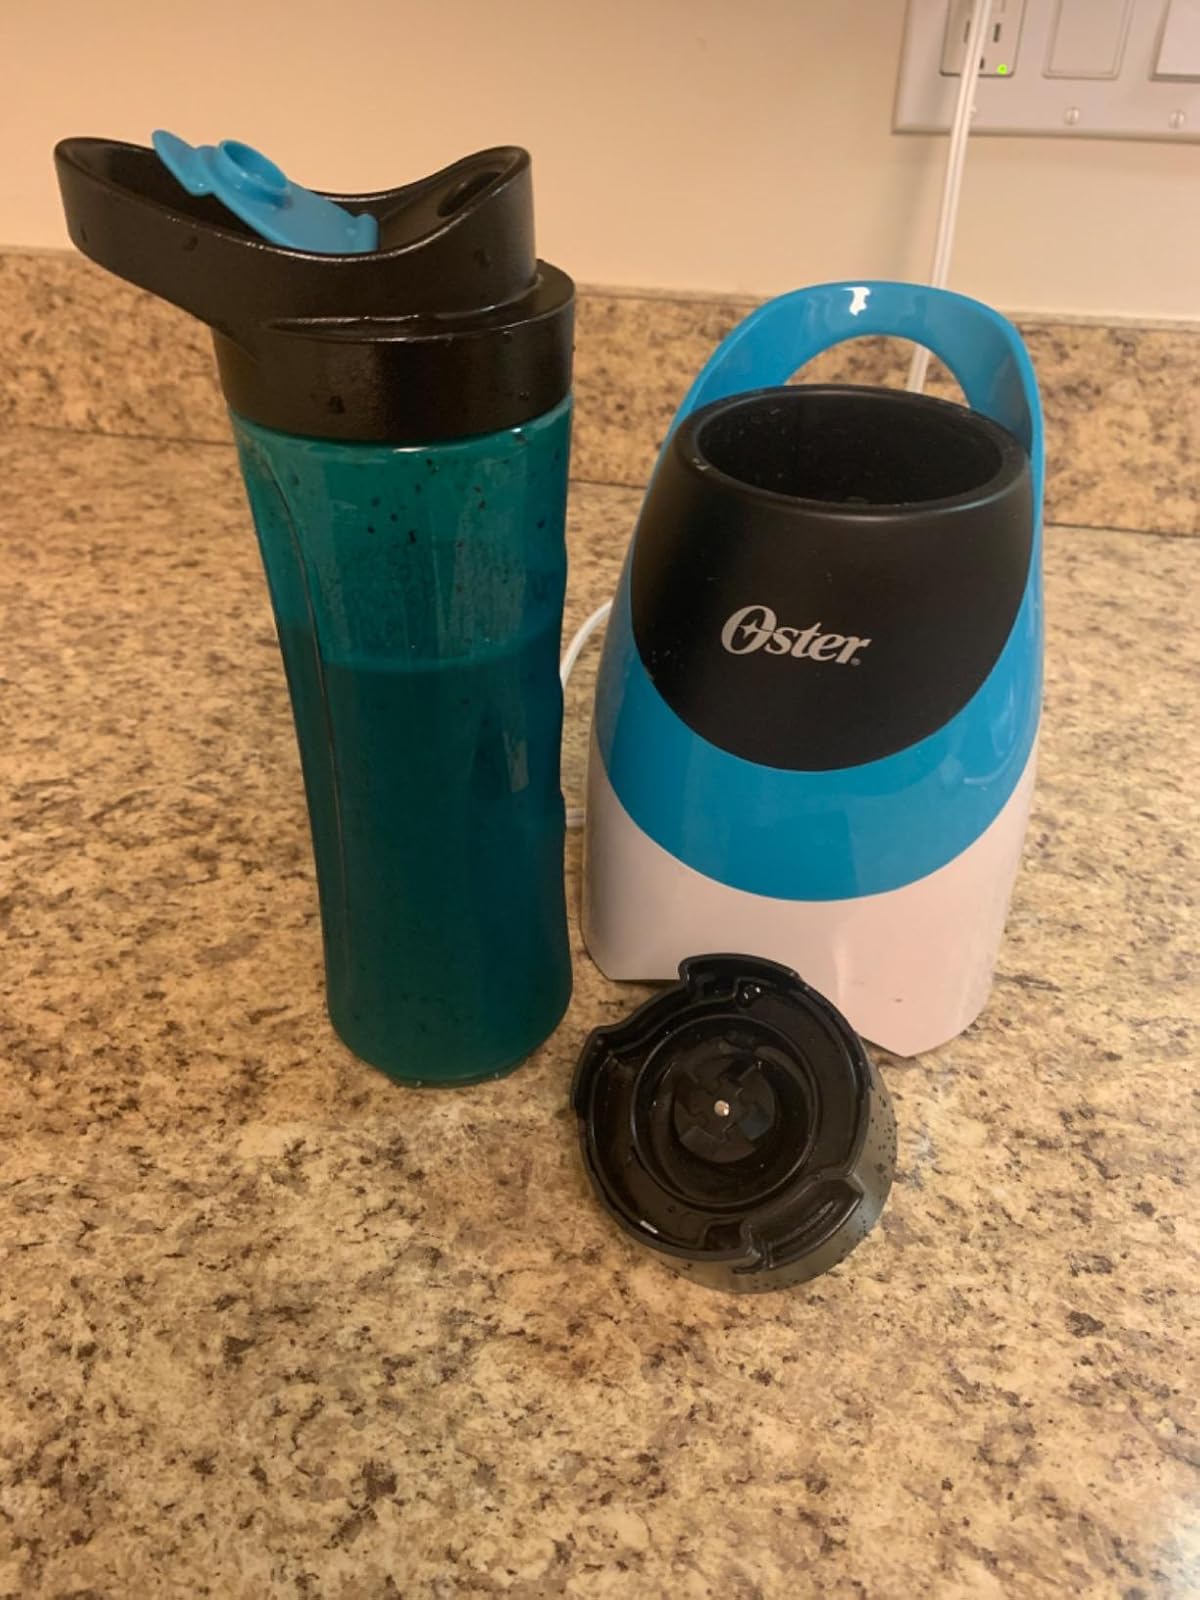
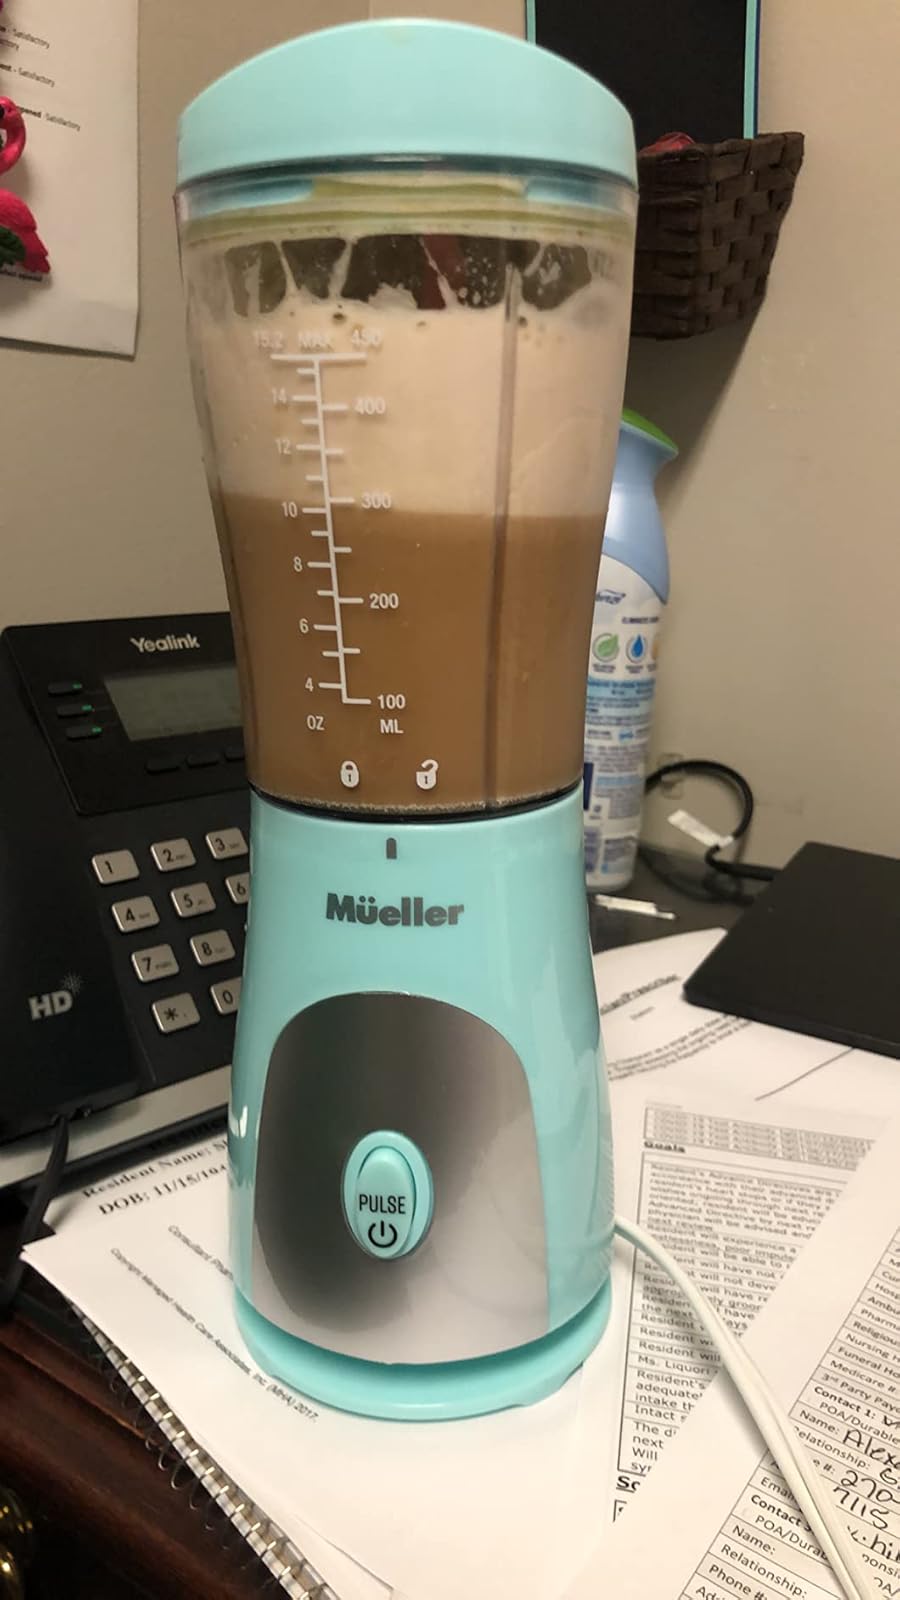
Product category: items_blender
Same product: no